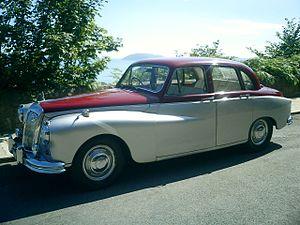
Carbodies Limited était une société anglaise, basée à Holyhead Road à Coventry. Elle débute son activité en tant que carrossier, et nommée à présent The London Taxi Company est surtout connue pour sa production de taxis londoniens.
Un accouplement fluide ou hydraulique est une transmission de puissance utilisée en automobile comme alternative à l'embrayage. Mais elle trouve aussi de nombreuses applications dans la construction navale et l'industrie mettant en jeu des régimes variables ou nécessitant un effort progressif, sans à-coups.